Briše pri Polhovem Gradcu

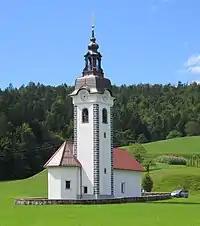
Three Kings Church

The local church stands south of the settlement and is dedicated to the Three Kings. It was first mentioned in documents dating to 1526. It was extended and rebuilt in the 18th century. The main altar dates to 1912. The altar painting of the Three Kings is believed to be a work by Leopold Layer (1752–1828). The church is registered as cultural heritage.